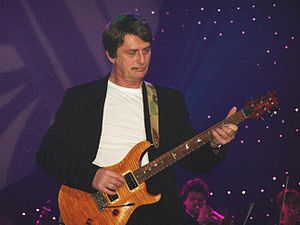
Mike Oldfield
Mike Oldfield ved Nokia Night of the Proms i december 2006 i Frankfurt am Main.
Mike Oldfield er en engelsk komponist, guitarist og multi-instrumentalist. Hans stilart blander rock, folk, verdensmusik, klassisk musik, electronica, new age og i nyere tid også dance. Hans musik er ofte kompleks i dens natur.